Ford World Rally Team

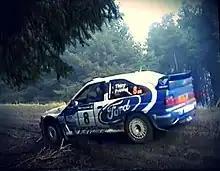
Bruno Thiry cuts a corner on the 1998 Network Q Rally in his Ford Escort WRC

1998 marked the final season of the Escort WRC, with that year's Rally of Great Britain being its last event, ending the model name's thirty-year association with factory-backed international rallying. The team retained the services of four-time world champion Finn, Juha Kankkunen and Belgian Bruno Thiry, a championship mainstay and veteran pilot of previous Ford rallying models, including the Escort RS Cosworth. Carlos Sainz had left the team at the end of the 1997 season and took the Repsol sponsorship with him. The Escort WRC started the Monte-Carlo Rally with a new blue and white Ford livery, and a dedication to ex-Ford rally legend Roger Clark who died earlier in the year.